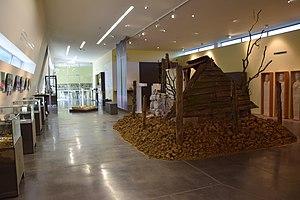
Le musée archéologique de l’Oise est situé sur le territoire de la commune de Vendeuil-Caply dans le département de l’Oise, en région Hauts-de-France, en France. Il est labellisé musée de France.